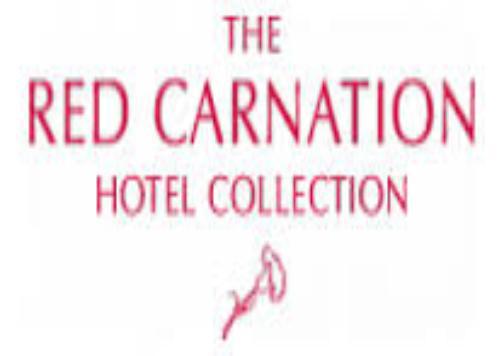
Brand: Carnation
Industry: Food